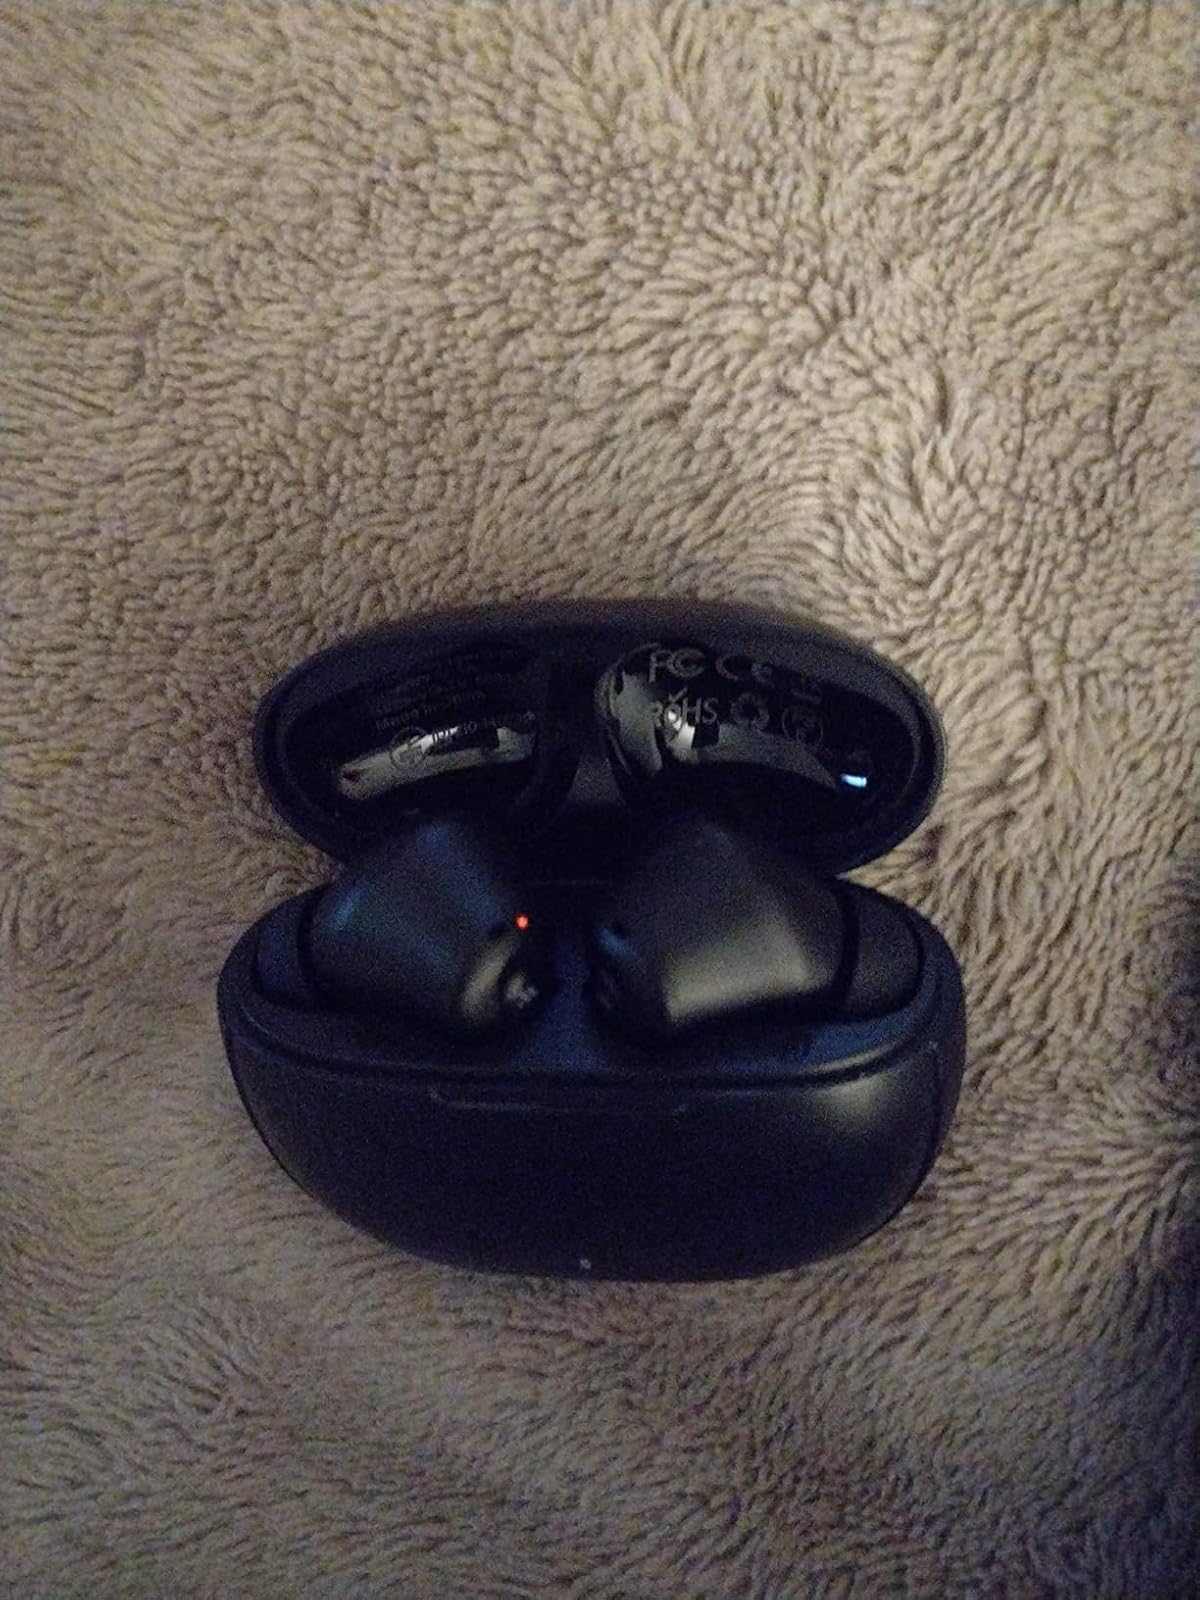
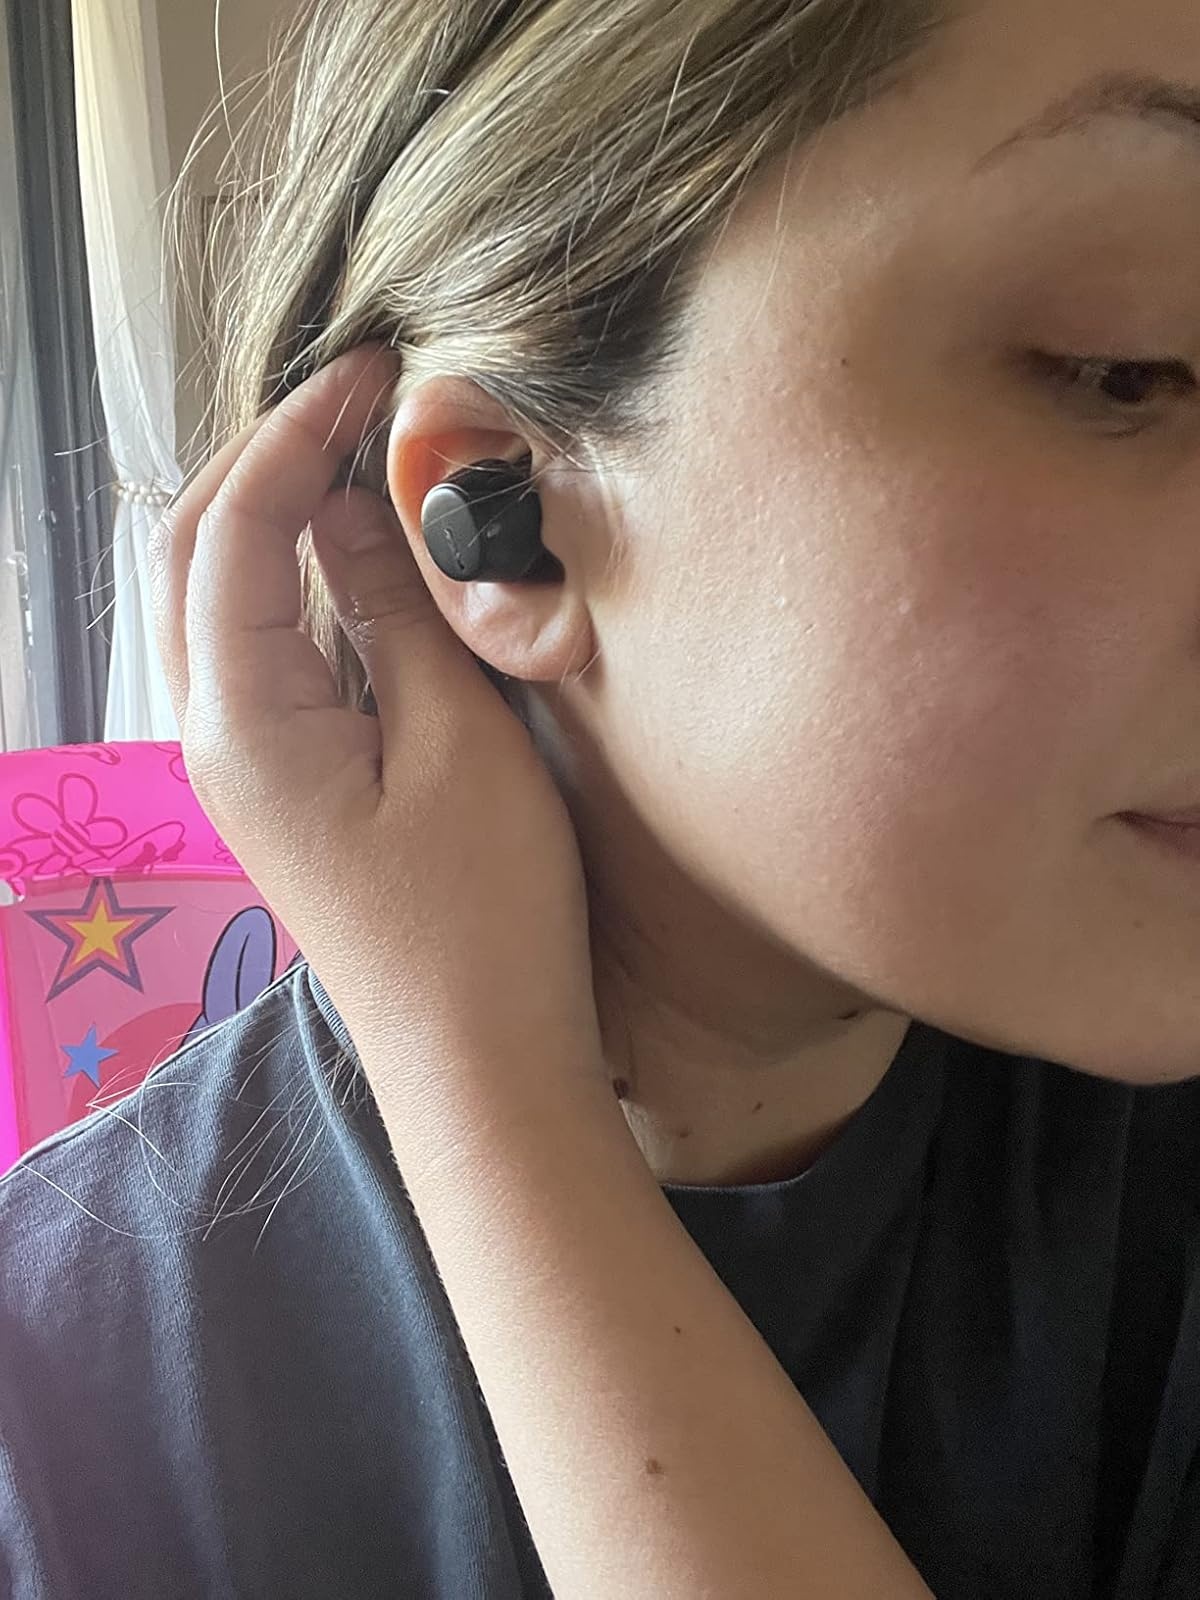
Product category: earbuds
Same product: no